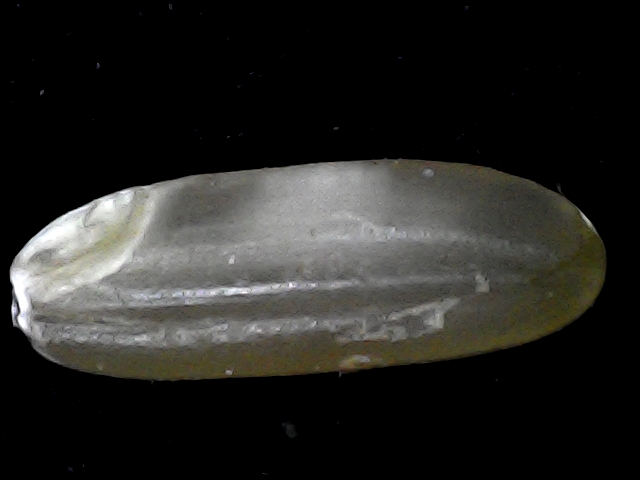
Rice variety: BR23